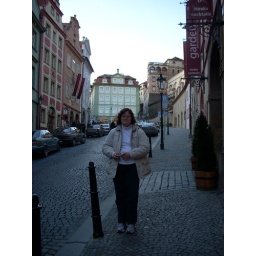
Ruth poses in front of the green building we see at the top of the hill on our walk toward the Prague castle.